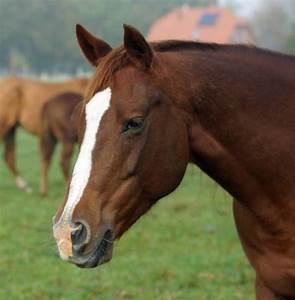
horse